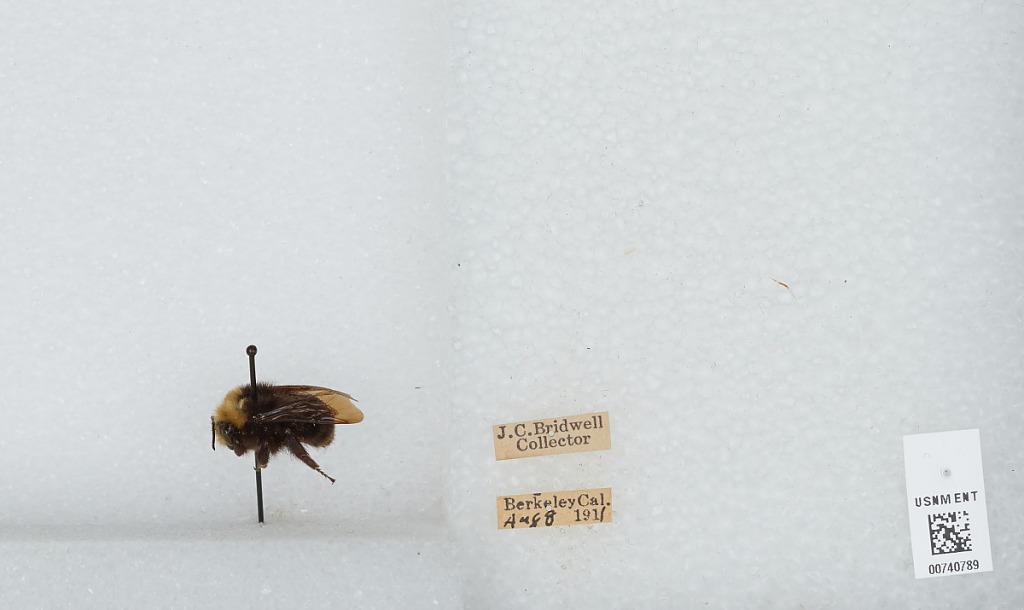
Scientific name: Bombus (Pyrobombus) vosnesenskii Radoszkowski
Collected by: J. Bridwell
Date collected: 1911-8-8
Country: United States
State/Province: California
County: Alameda
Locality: Berkeley
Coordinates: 37.8717, -122.273